Victorian Railways B class (diesel)

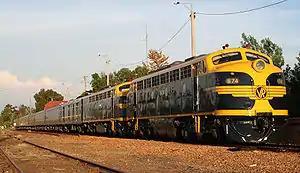
B74 hauling the 70th anniversary "Spirit of Progress" in November 2007

The B class are a class of diesel locomotives built by Clyde Engineering, Granville for the Victorian Railways in 1952–1953. Ordered and operated by the Victorian Railways, they initiated the dieselisation of the system and saw use on both passenger and freight services, with many remaining in service today, both in preserved and revenue service. Some were rebuilt as the V/Line A class, while others have been scrapped.